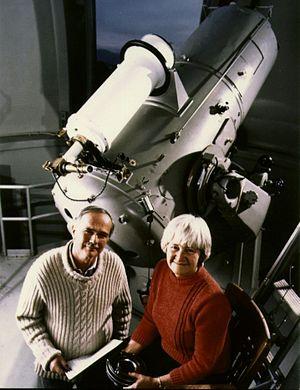
L’observatoire Palomar est situé au sommet d'une montagne haute de 1 706 mètres située à 80 km au nord de San Diego en Californie. C'est un observatoire privé équipé d'un télescope principal de 5 mètres de diamètre, très connu car il est le plus grand télescope au monde de 1949 à 1975. Quatre autres télescopes sont également présents sur le site. Aujourd'hui, cet observatoire appartient et est contrôlé par le California Institute of Technology.